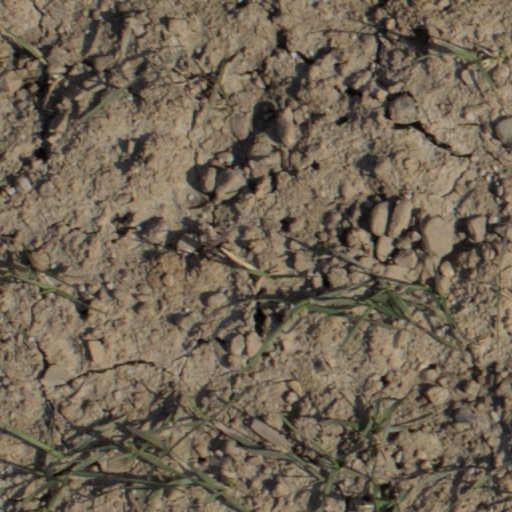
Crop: wheat